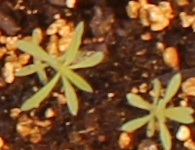
Label: Kochia